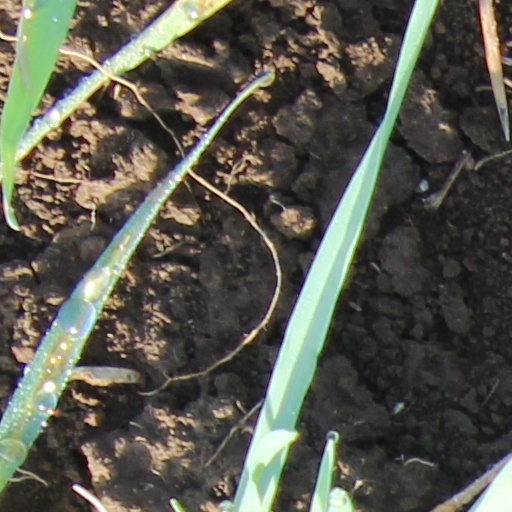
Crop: wheat